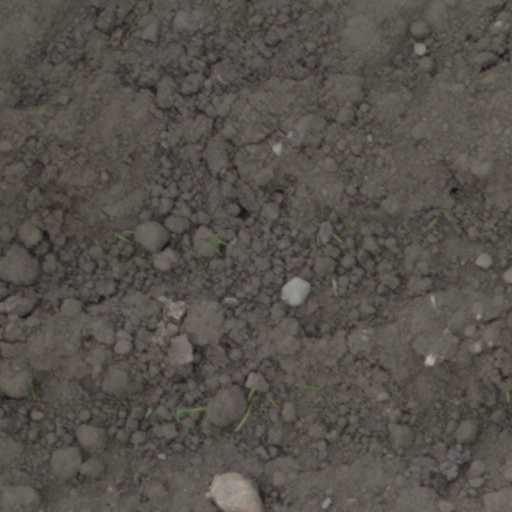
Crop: wheat